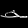
Label: Sandal